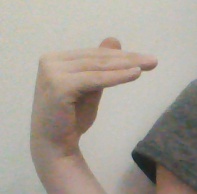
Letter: khaa